Stall (fluid dynamics)

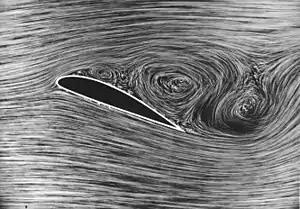
Airflow separating from an airfoil at a high angle of attack, as occurs at a stall.

In fluid dynamics, a stall is a reduction in the lift coefficient generated by a foil as angle of attack exceeds its critical value. The critical angle of attack is typically about 15°, but it may vary significantly depending on the fluid, foil – including its shape, size, and finish – and Reynolds number.